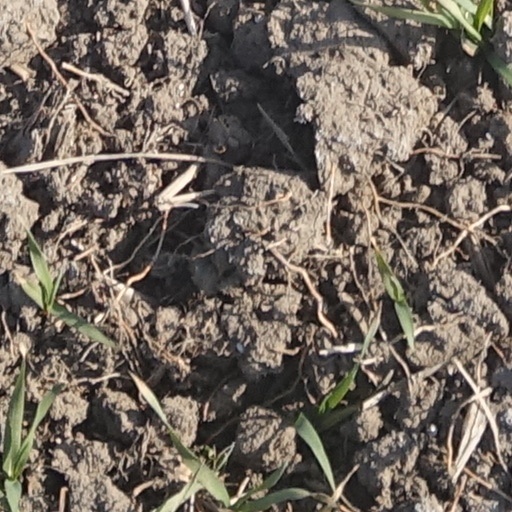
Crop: wheat